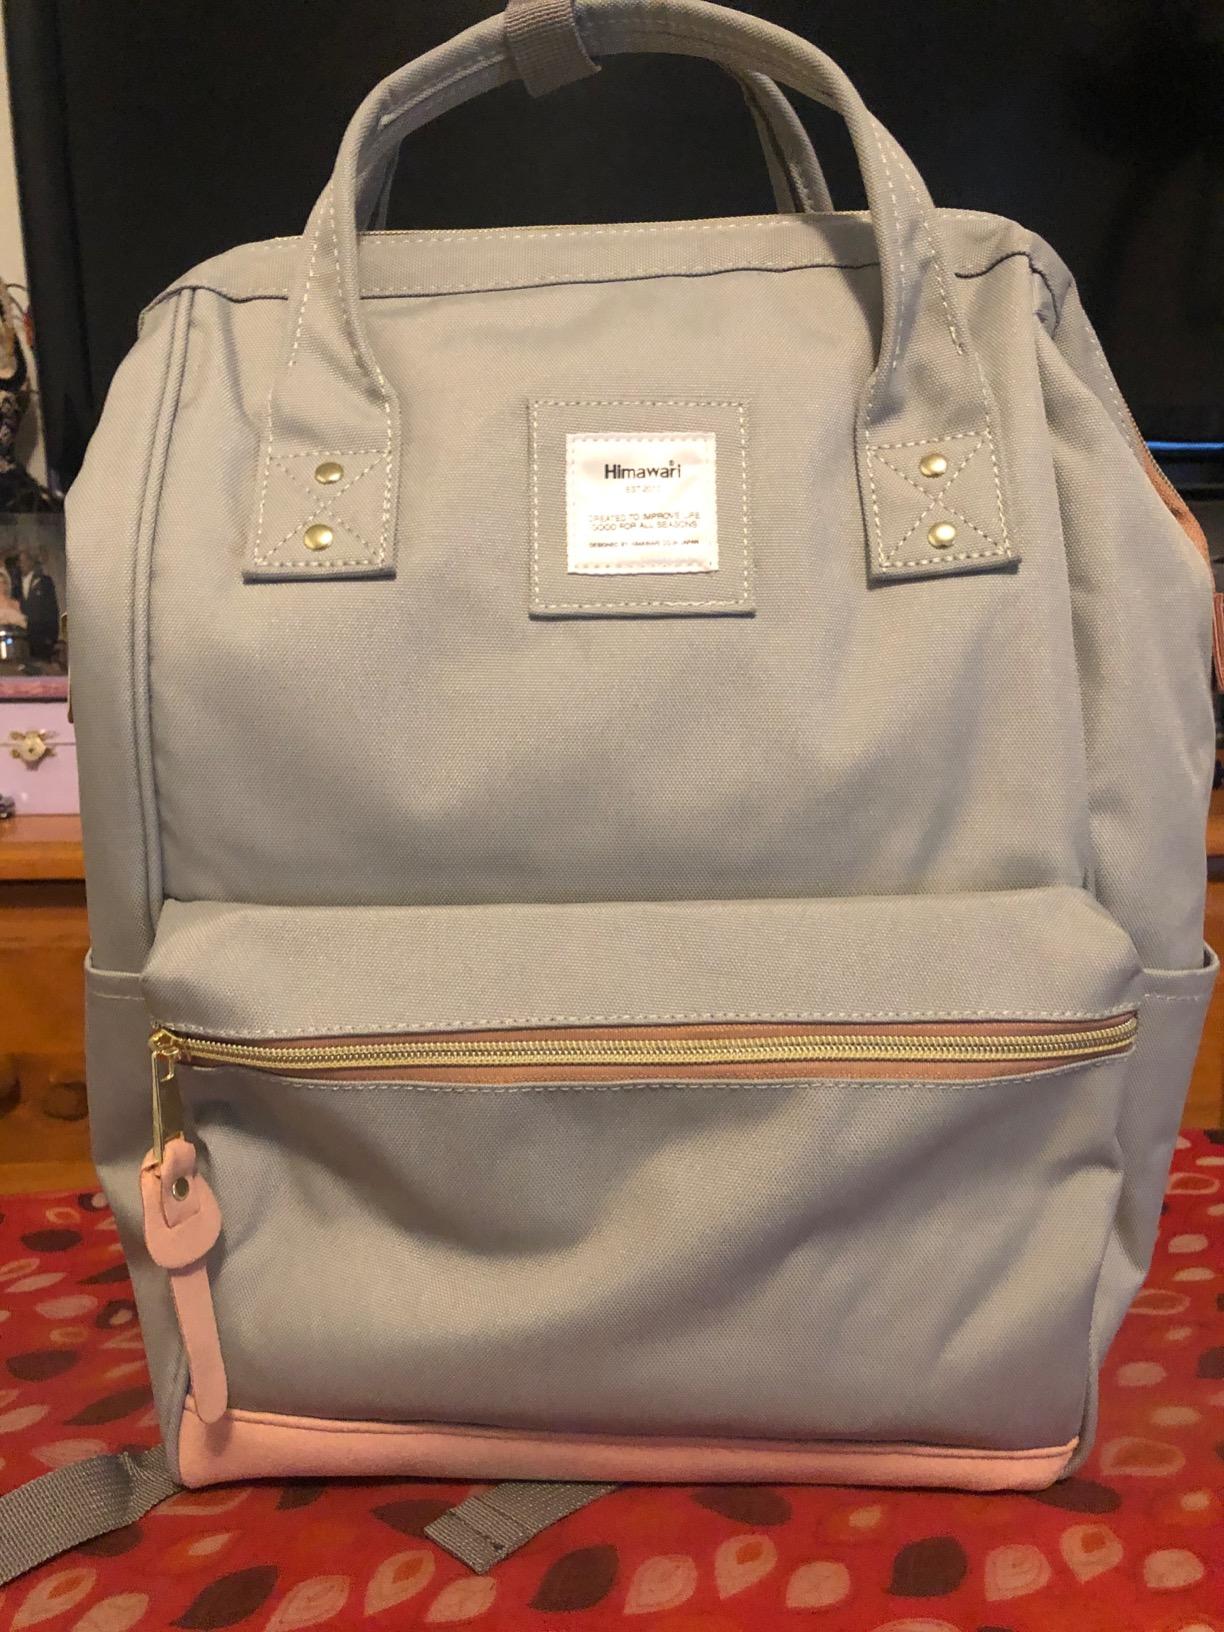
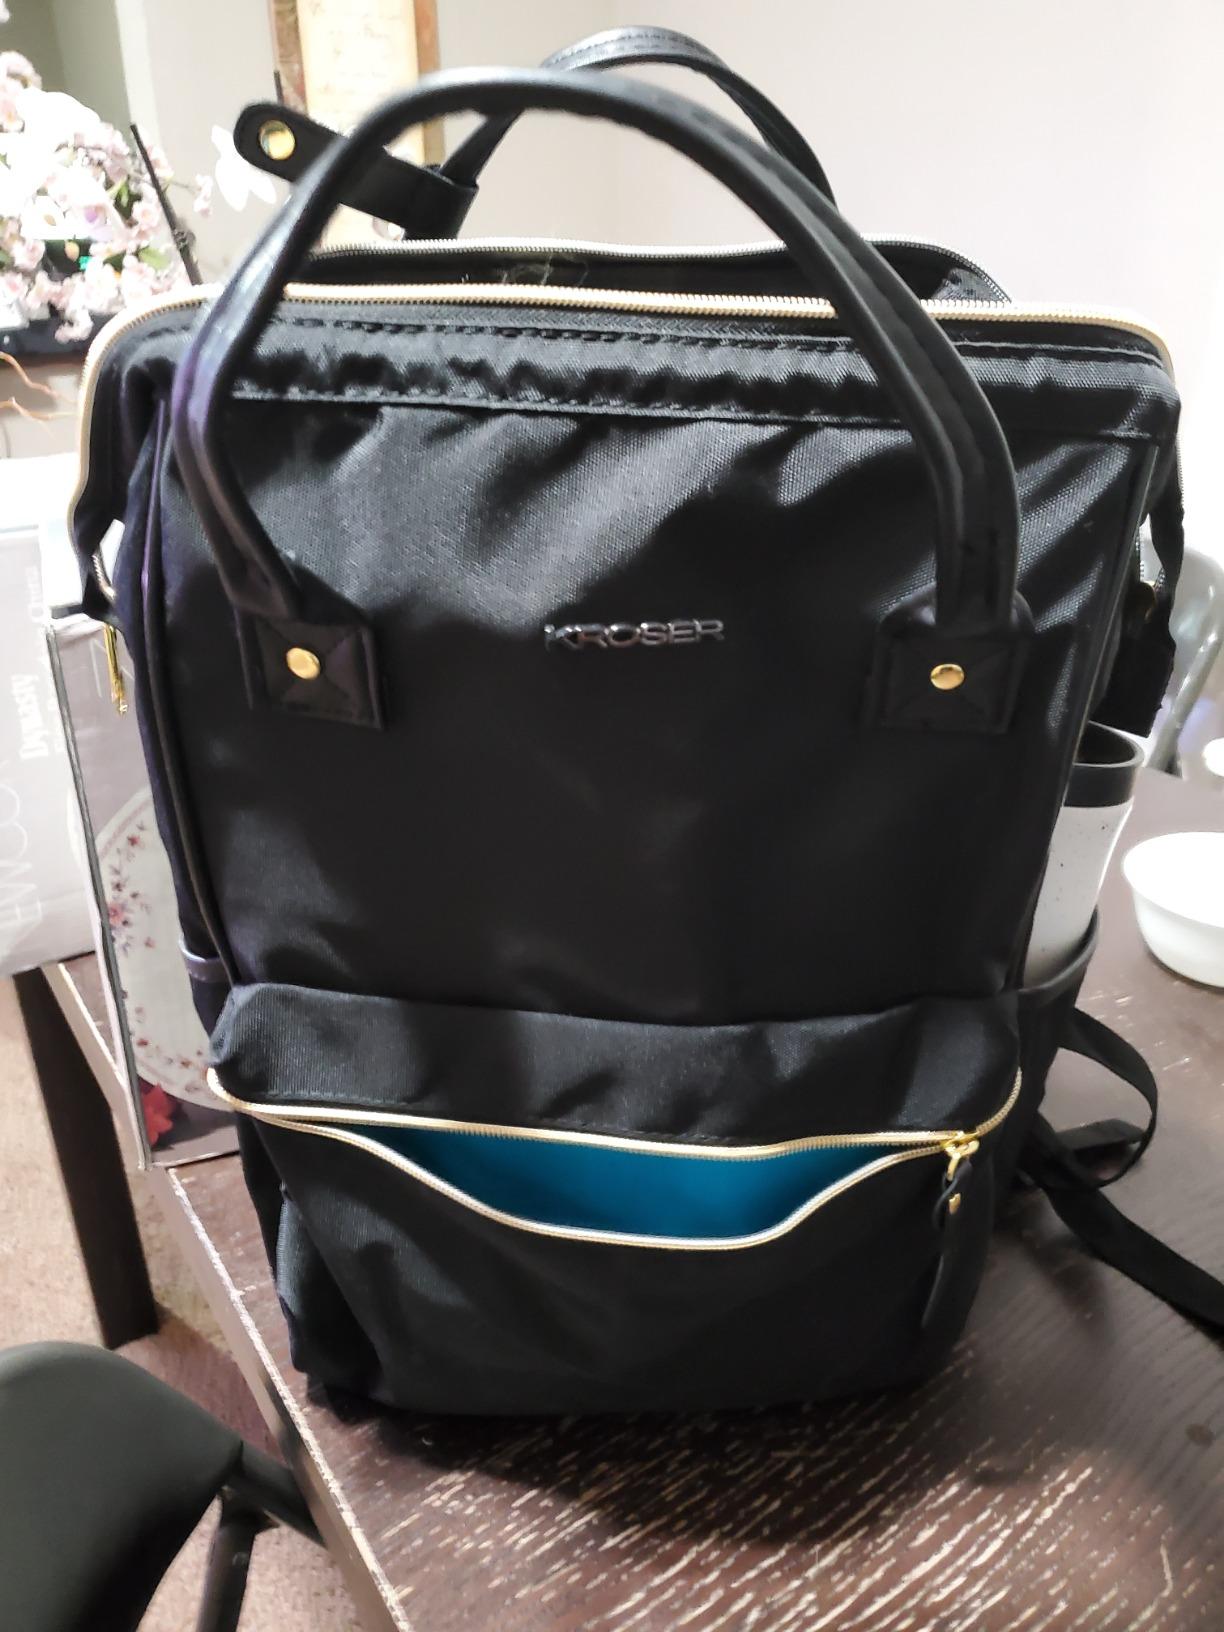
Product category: bag
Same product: no